Hurricane Hilary (2011)

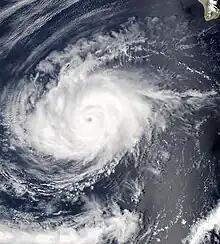
Hurricane Hilary at its secondary peak strength on September 26

Several hours later, the storm was once again downgraded into a Category 3 hurricane, and during the afternoon hours of September 27, Hilary was further downgraded into a Category 2 hurricane. Early on the following morning, Hilary weakened into a Category 1 hurricane, before weakening further into a tropical storm on September 28. Losing a lot of its convection on September 30, the National Hurricane Center noted that Hilary had weakened into a tropical depression. Several hours later, after sustaining no deep convection atop its center, Hilary was declared a remnant low, located several hundred miles away from any landmasses. Over the next 3 days, Hilary's remnant low subsequently moved towards the southwest, before dissipating after 1200 UTC on October 3, about to the west of the southern tip of Baja California.